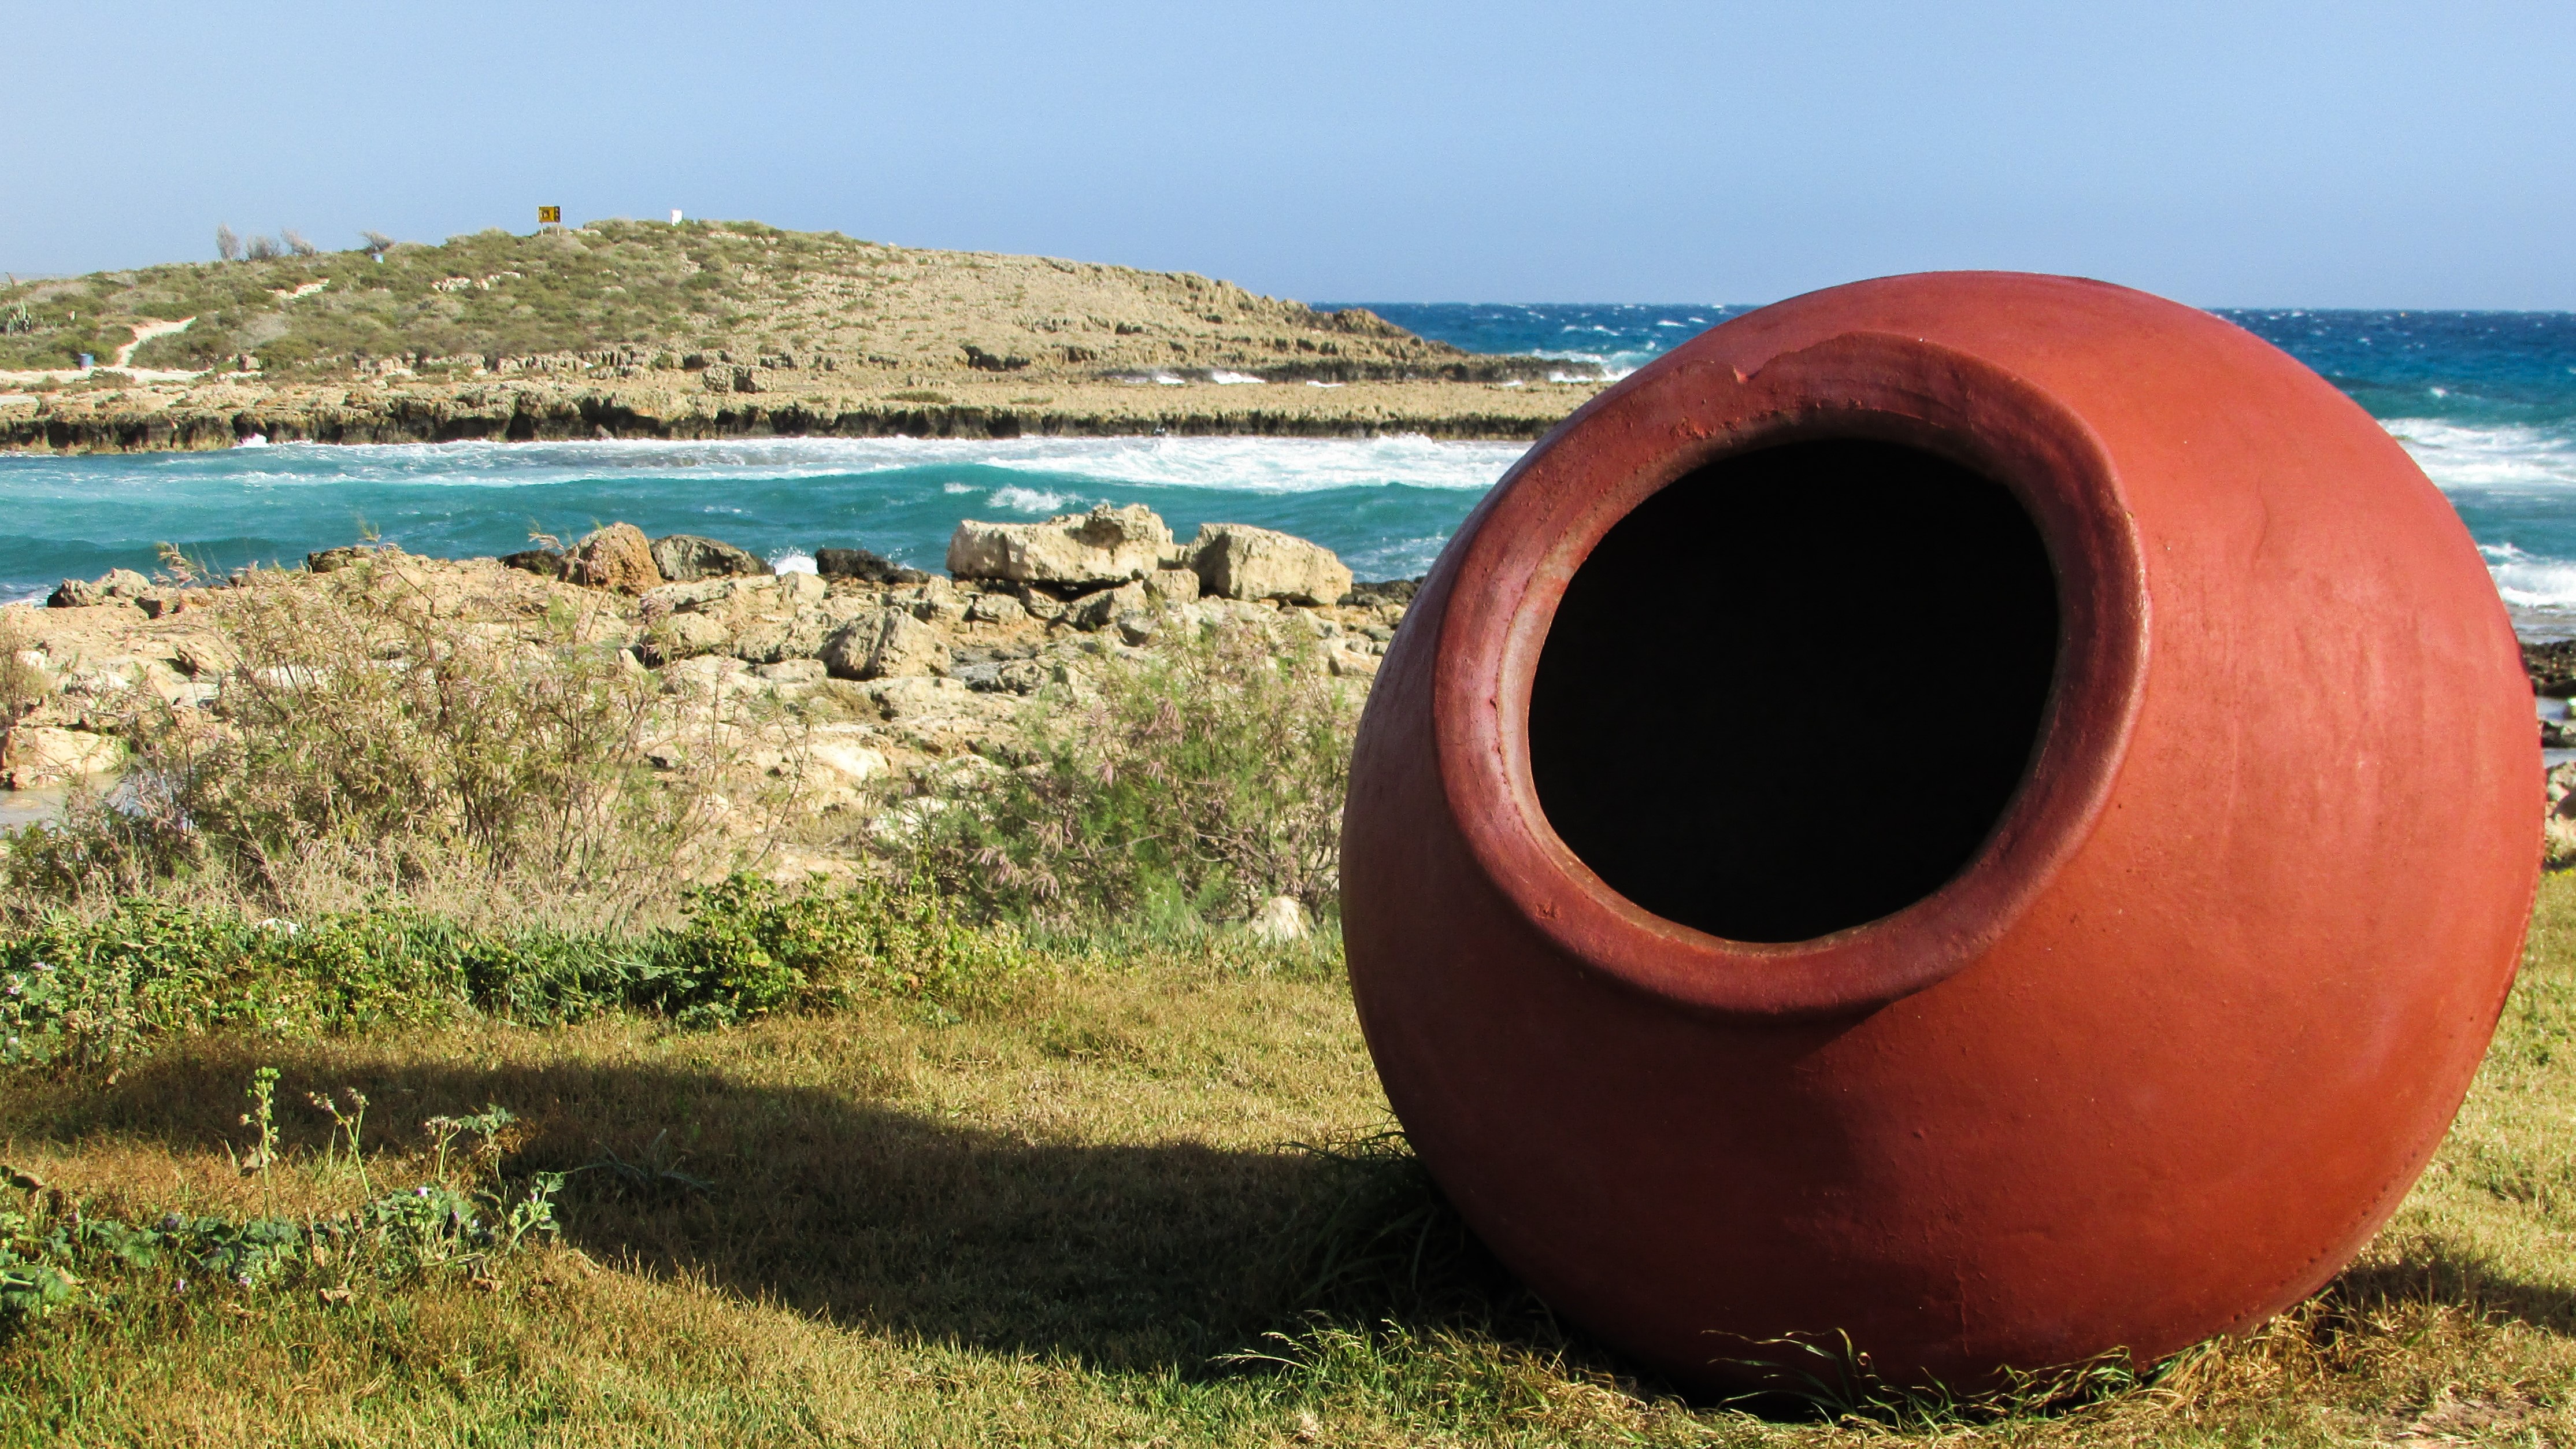
beach, sea, jar, red, pottery, container, traditional, cyprus, ayia napa, man made object, nissi beach